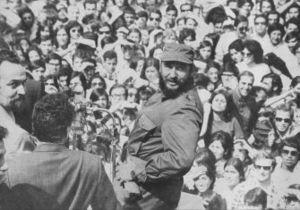
1971 est une année commune commençant un vendredi.